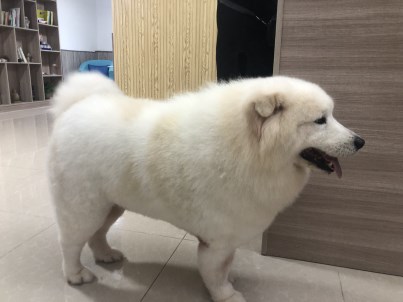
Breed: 2192-n000088-Samoyed